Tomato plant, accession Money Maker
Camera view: tilt-top (135 deg); turntable rotation: 60 degrees
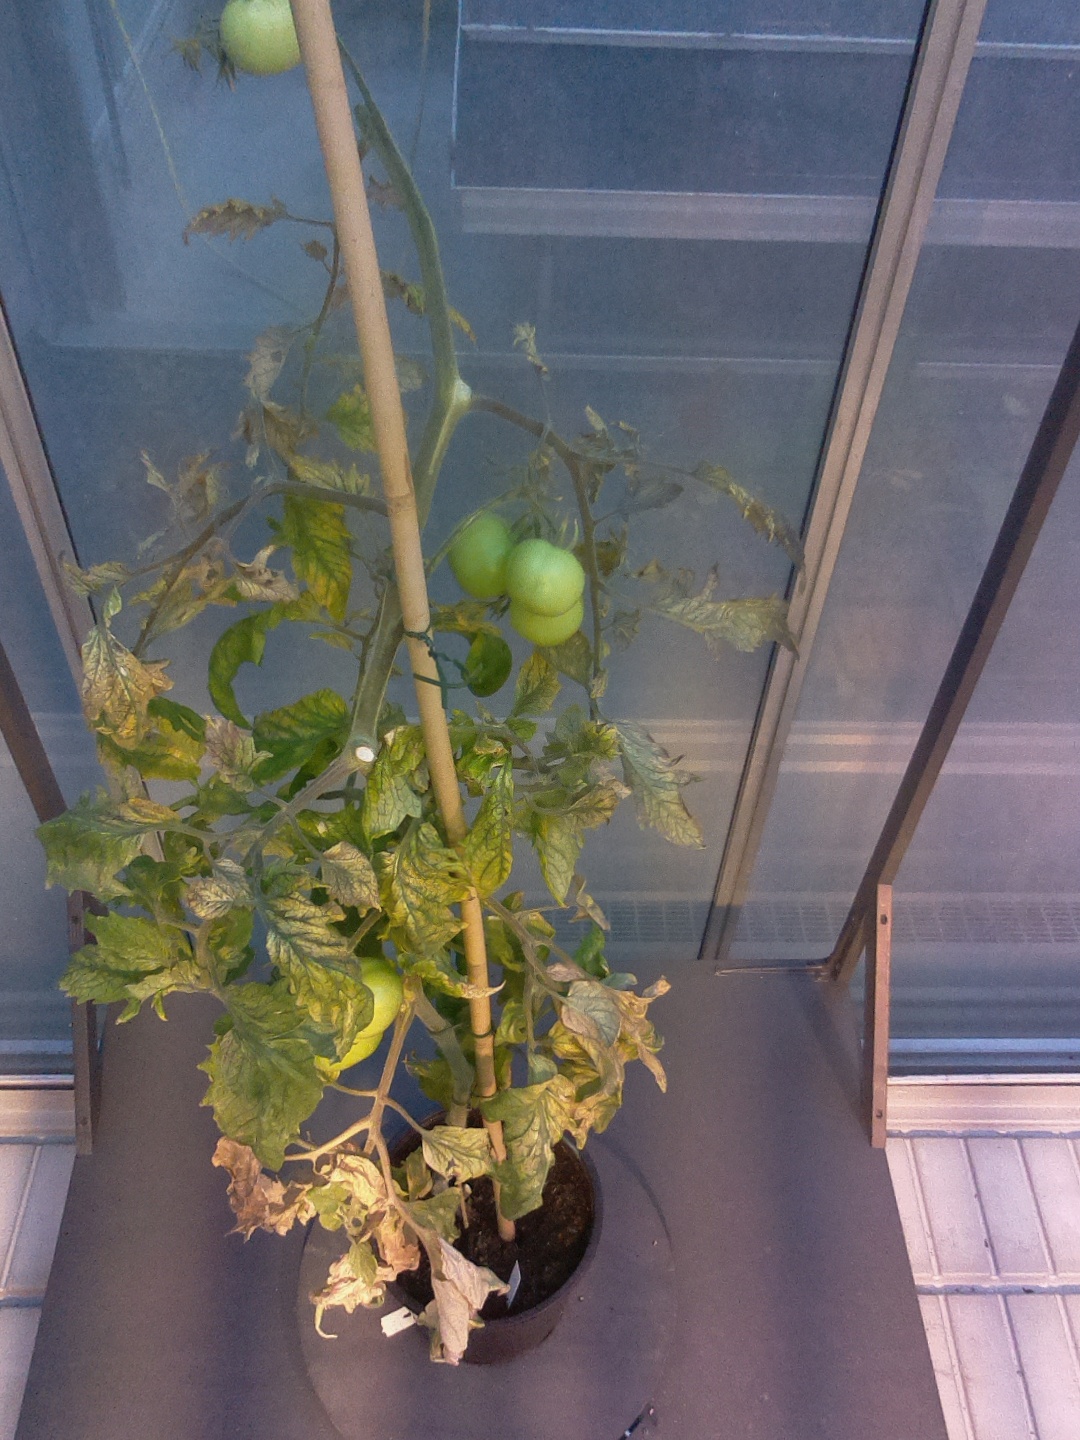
BBCH growth stage 79: 90% -100% of final fruit size